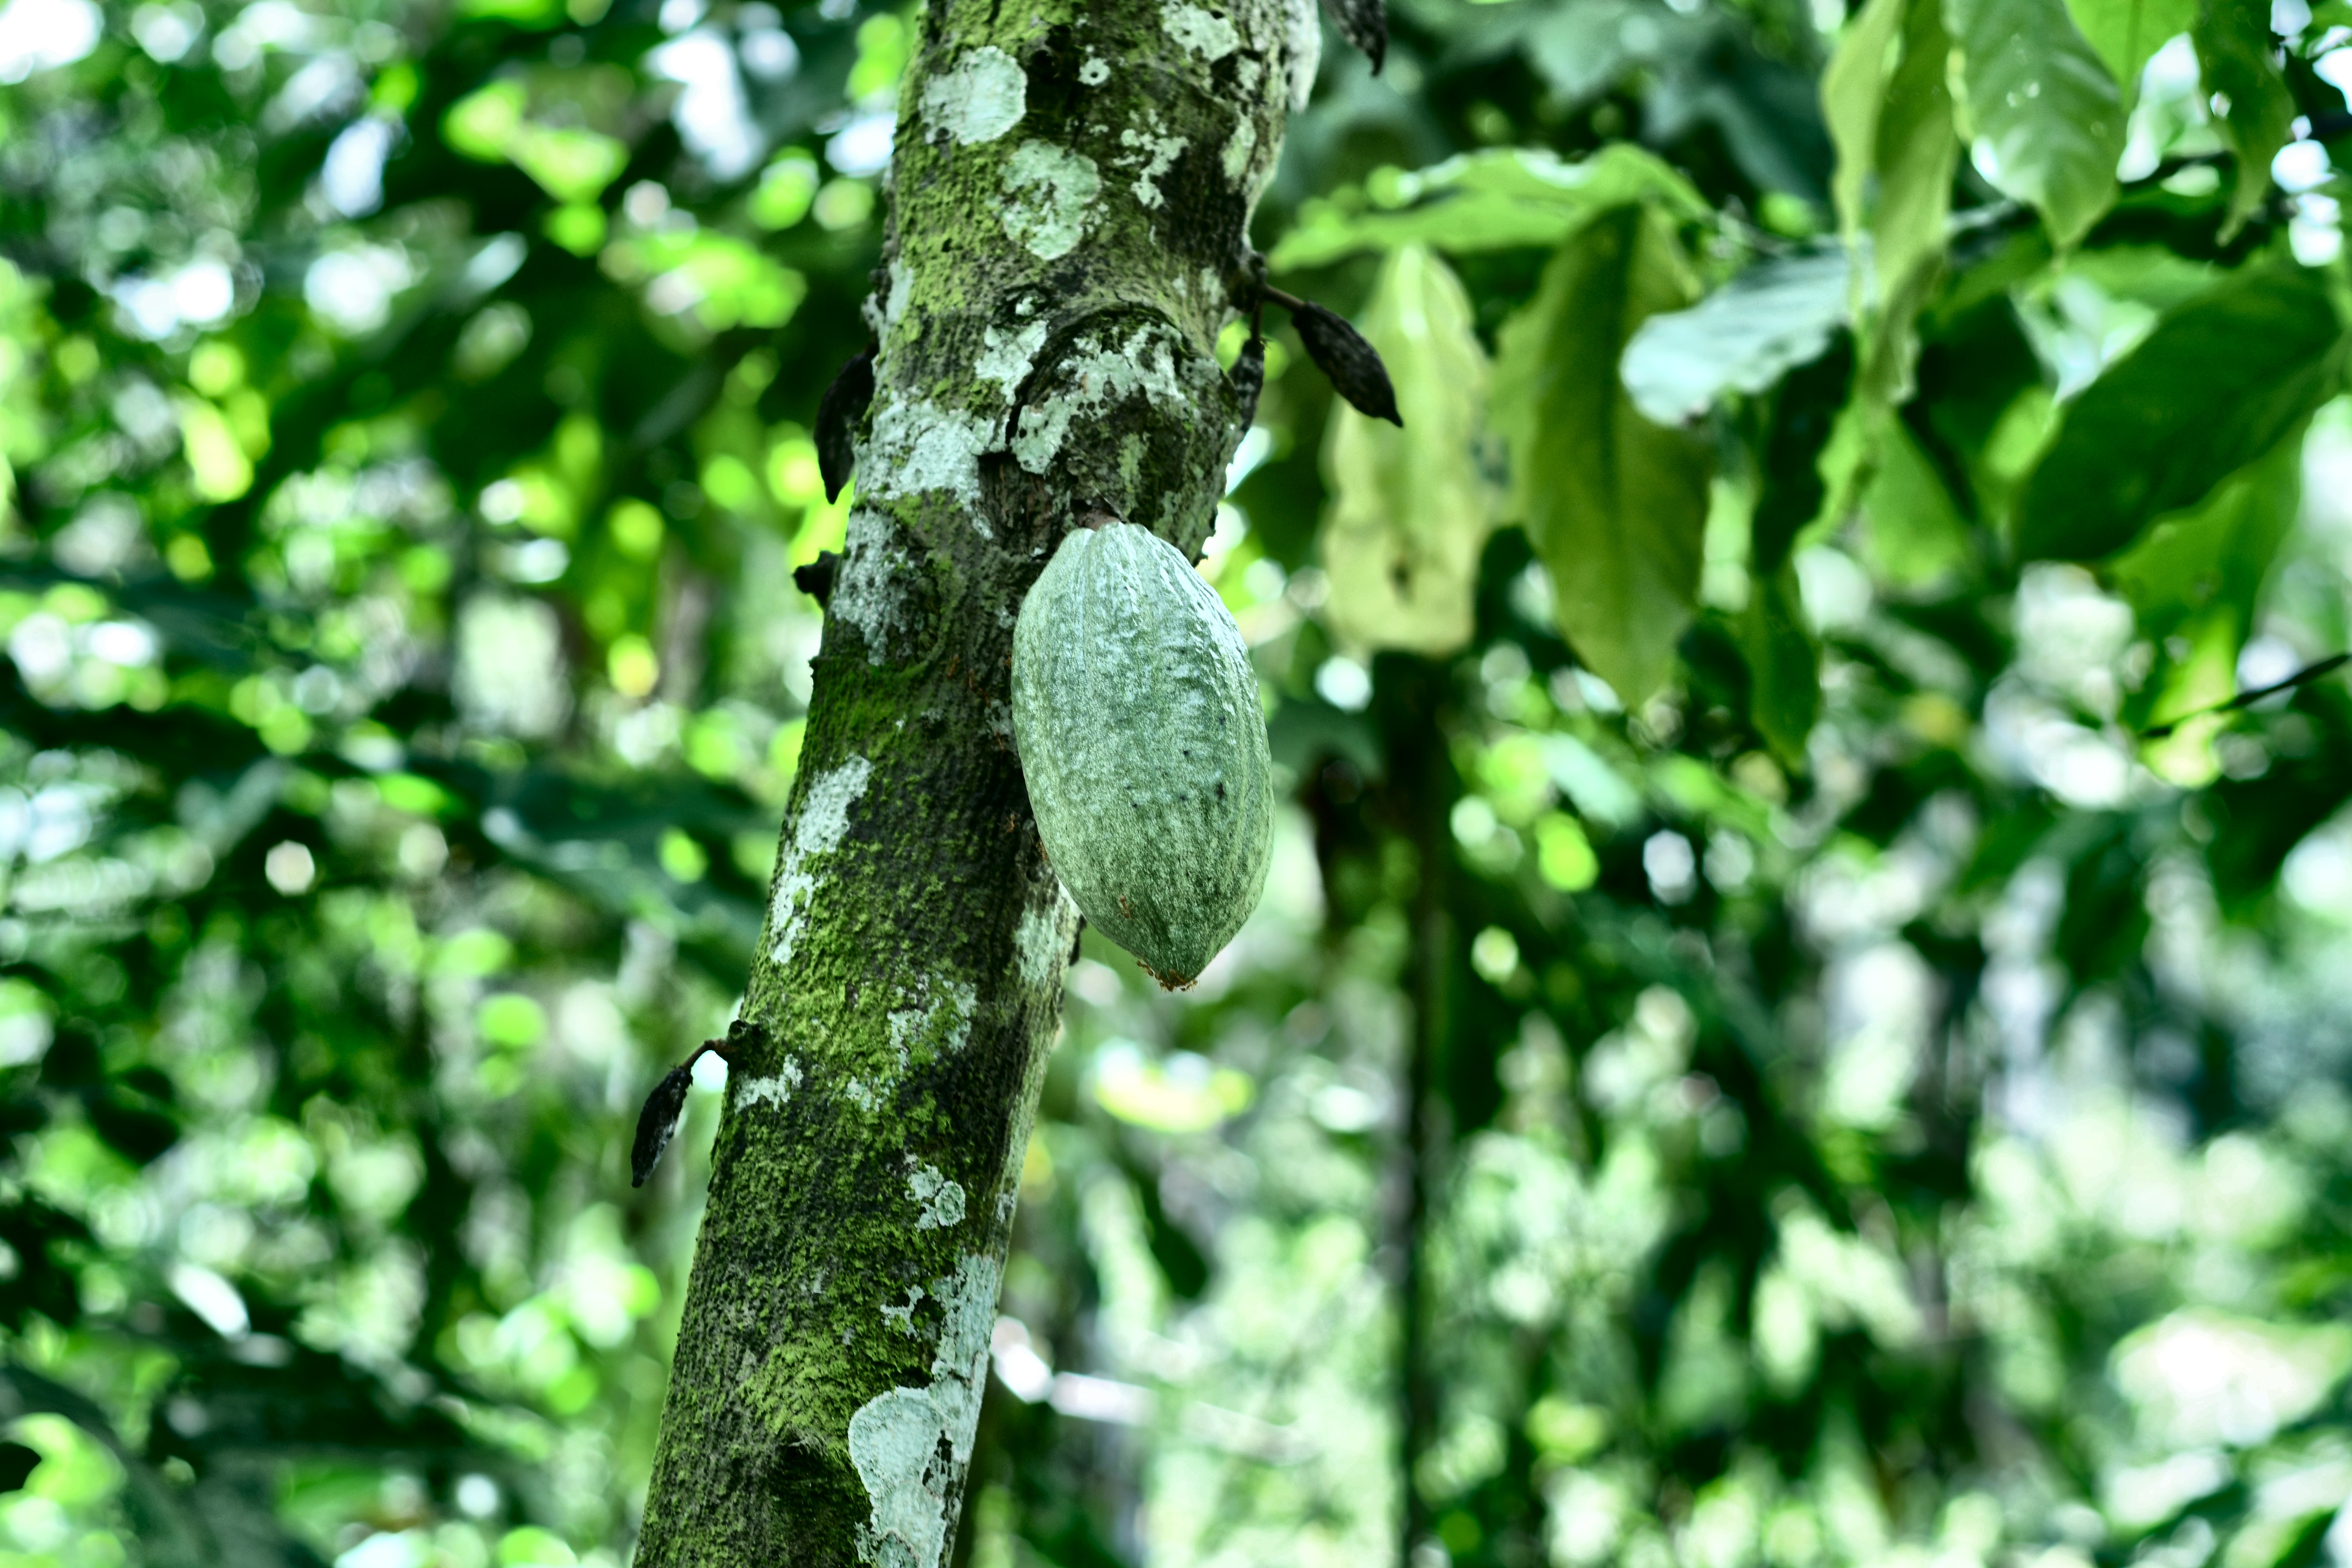
Maturity: unmature
Variety: Guiana